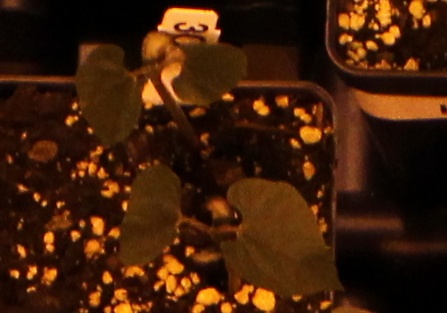
Label: Blackbean